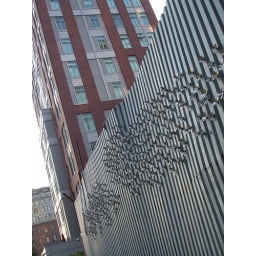
Came across this construction fence decorated with metal flowers in DUMBO, Brooklyn